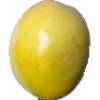
Label: maracuja